Opernhaus am Taschenberg

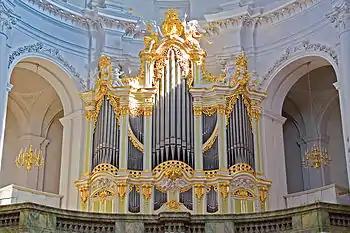
The organ Silbermann was building in the new Hofkirche, when working and living in the former Opernhaus am Taschenberg

When Gottfried Silbermann was commissioned to build the organ of the new Hofkirche, he was allotted the now empty former opera house and church building to use as a workshop and private residence for the period of these works. Silbermann died there in 1753; the organ was only completed the next year.